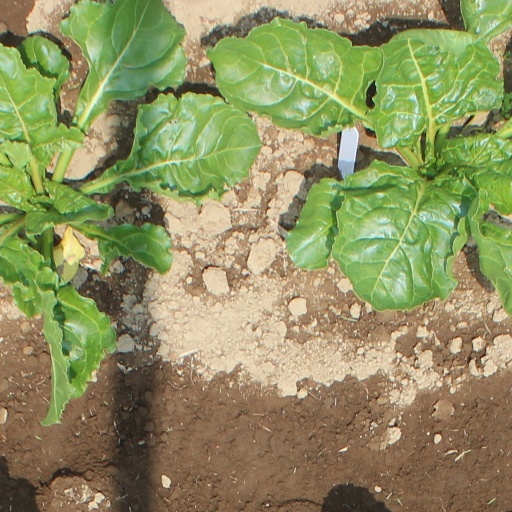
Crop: sugar beet